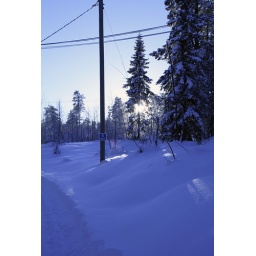
Snow covered telegraph pole and trees in Phya, Finland with the sun shining through